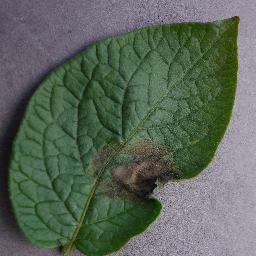
Label: Potato___Late_blight